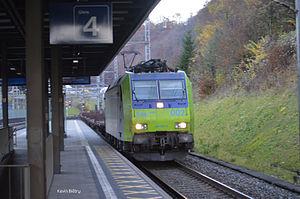
Variante de la BR185 appartenant aux BLS
La famille de locomotives électriques TRAXX est construite par Bombardier Transport pour les chemins de fer d'Allemagne, de Suisse, d'Italie, des Pays-Bas et du Luxembourg. Quatre versions sont proposées : courant alternatif, polycourant, courant continu, ou diesels-électriques.